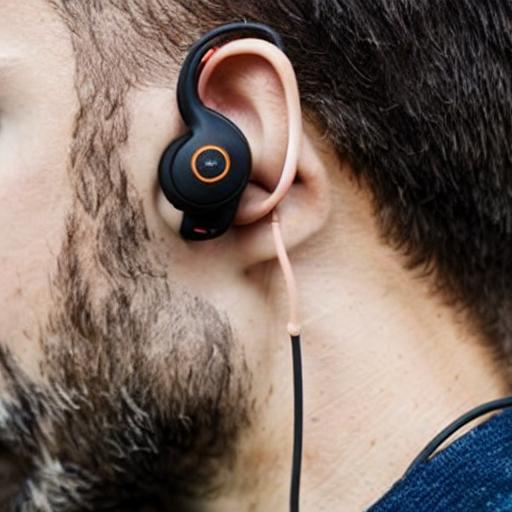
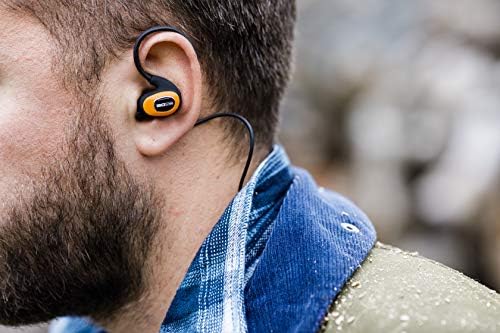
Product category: headphones
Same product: no